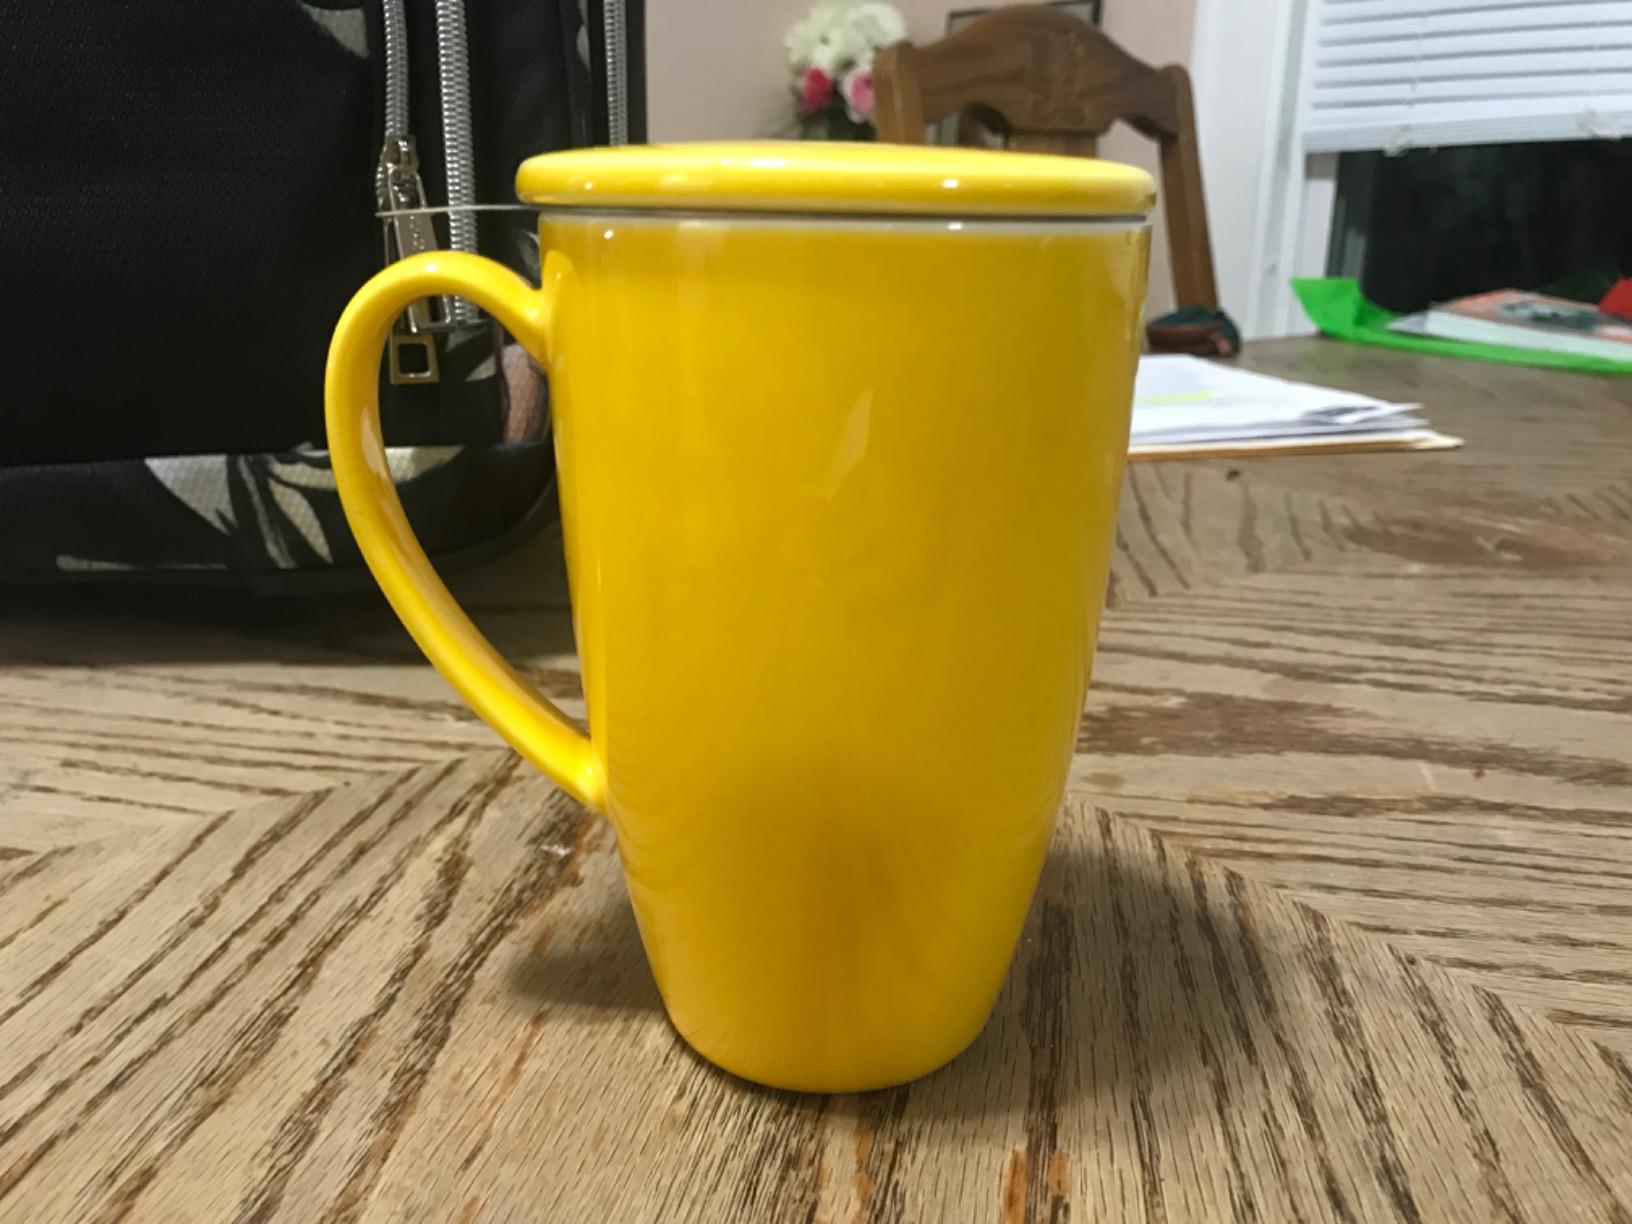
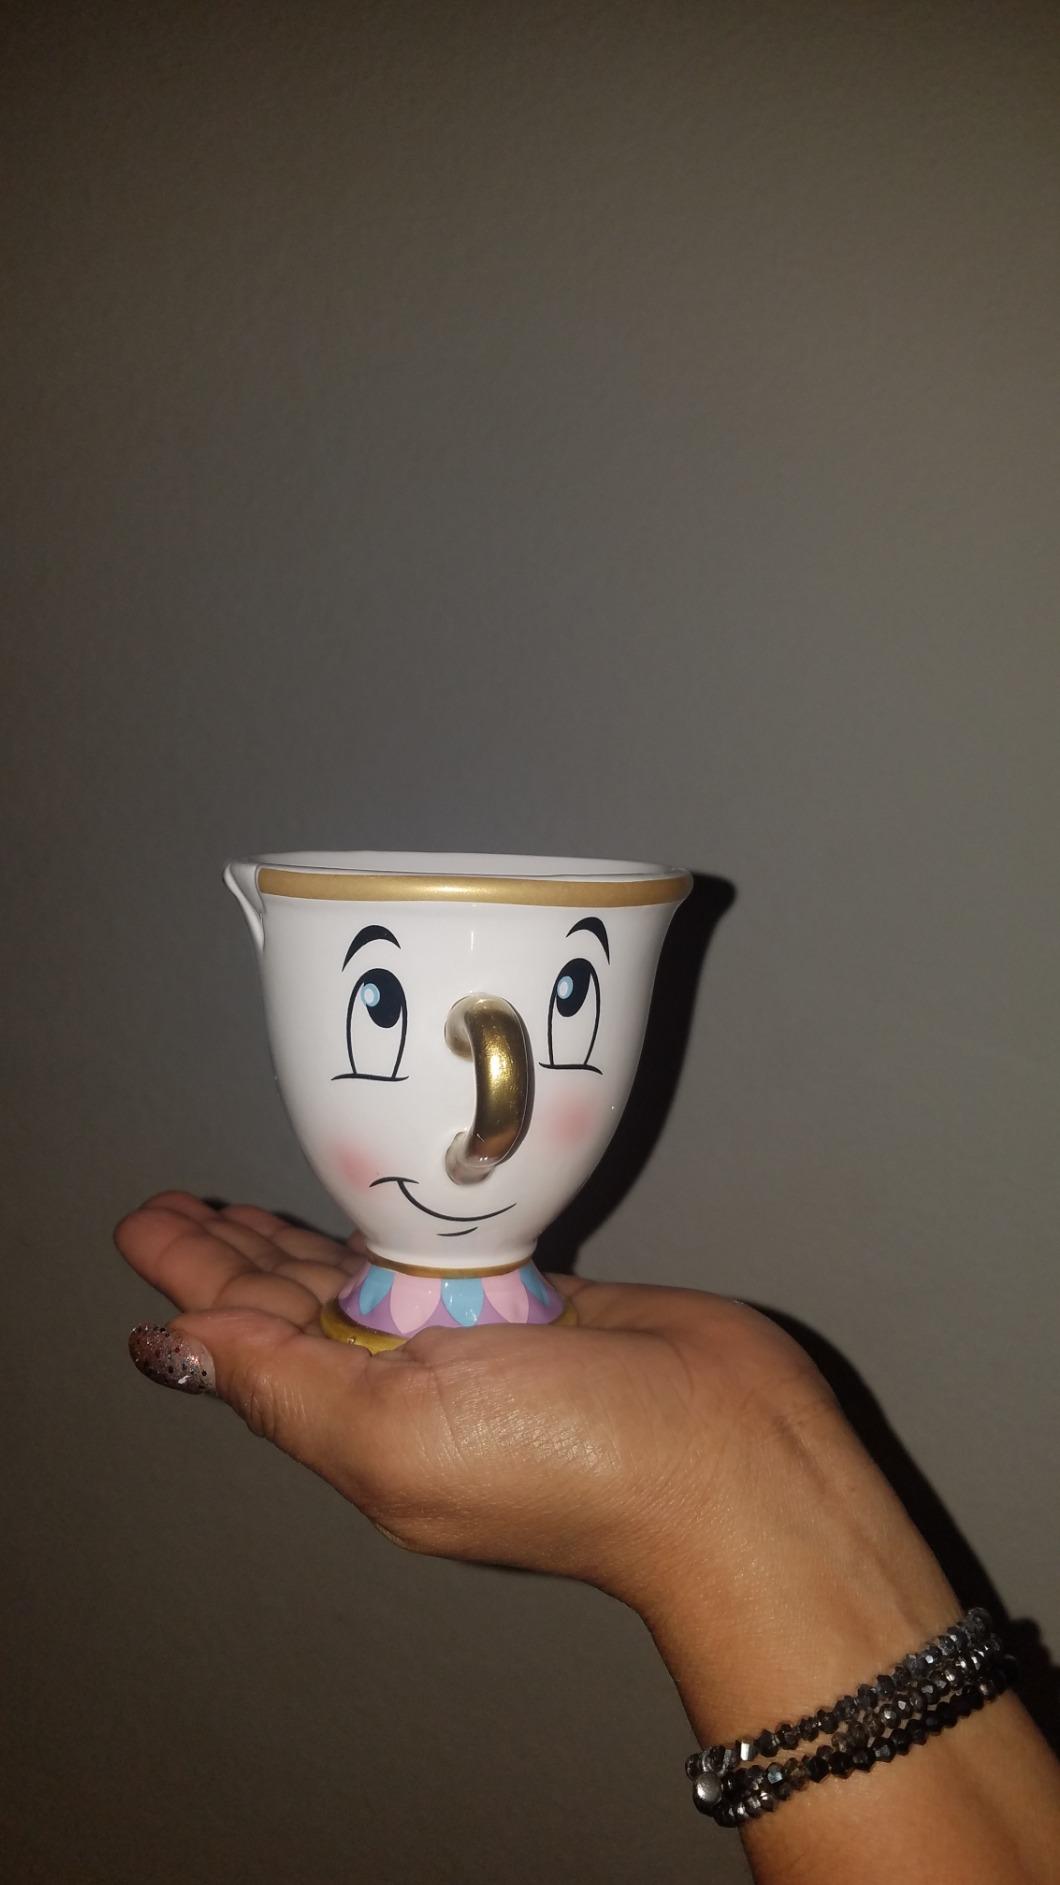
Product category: items_mug
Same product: no